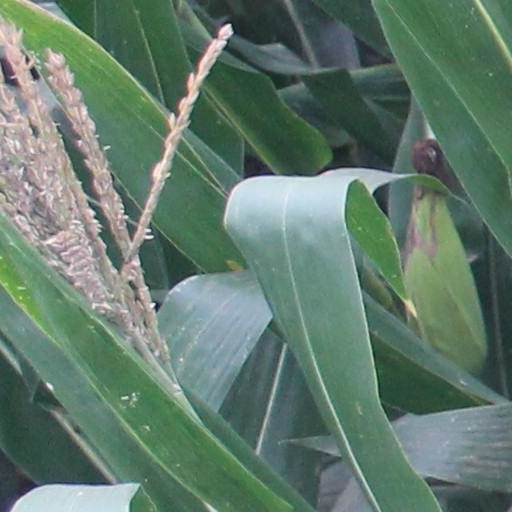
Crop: maize; corn